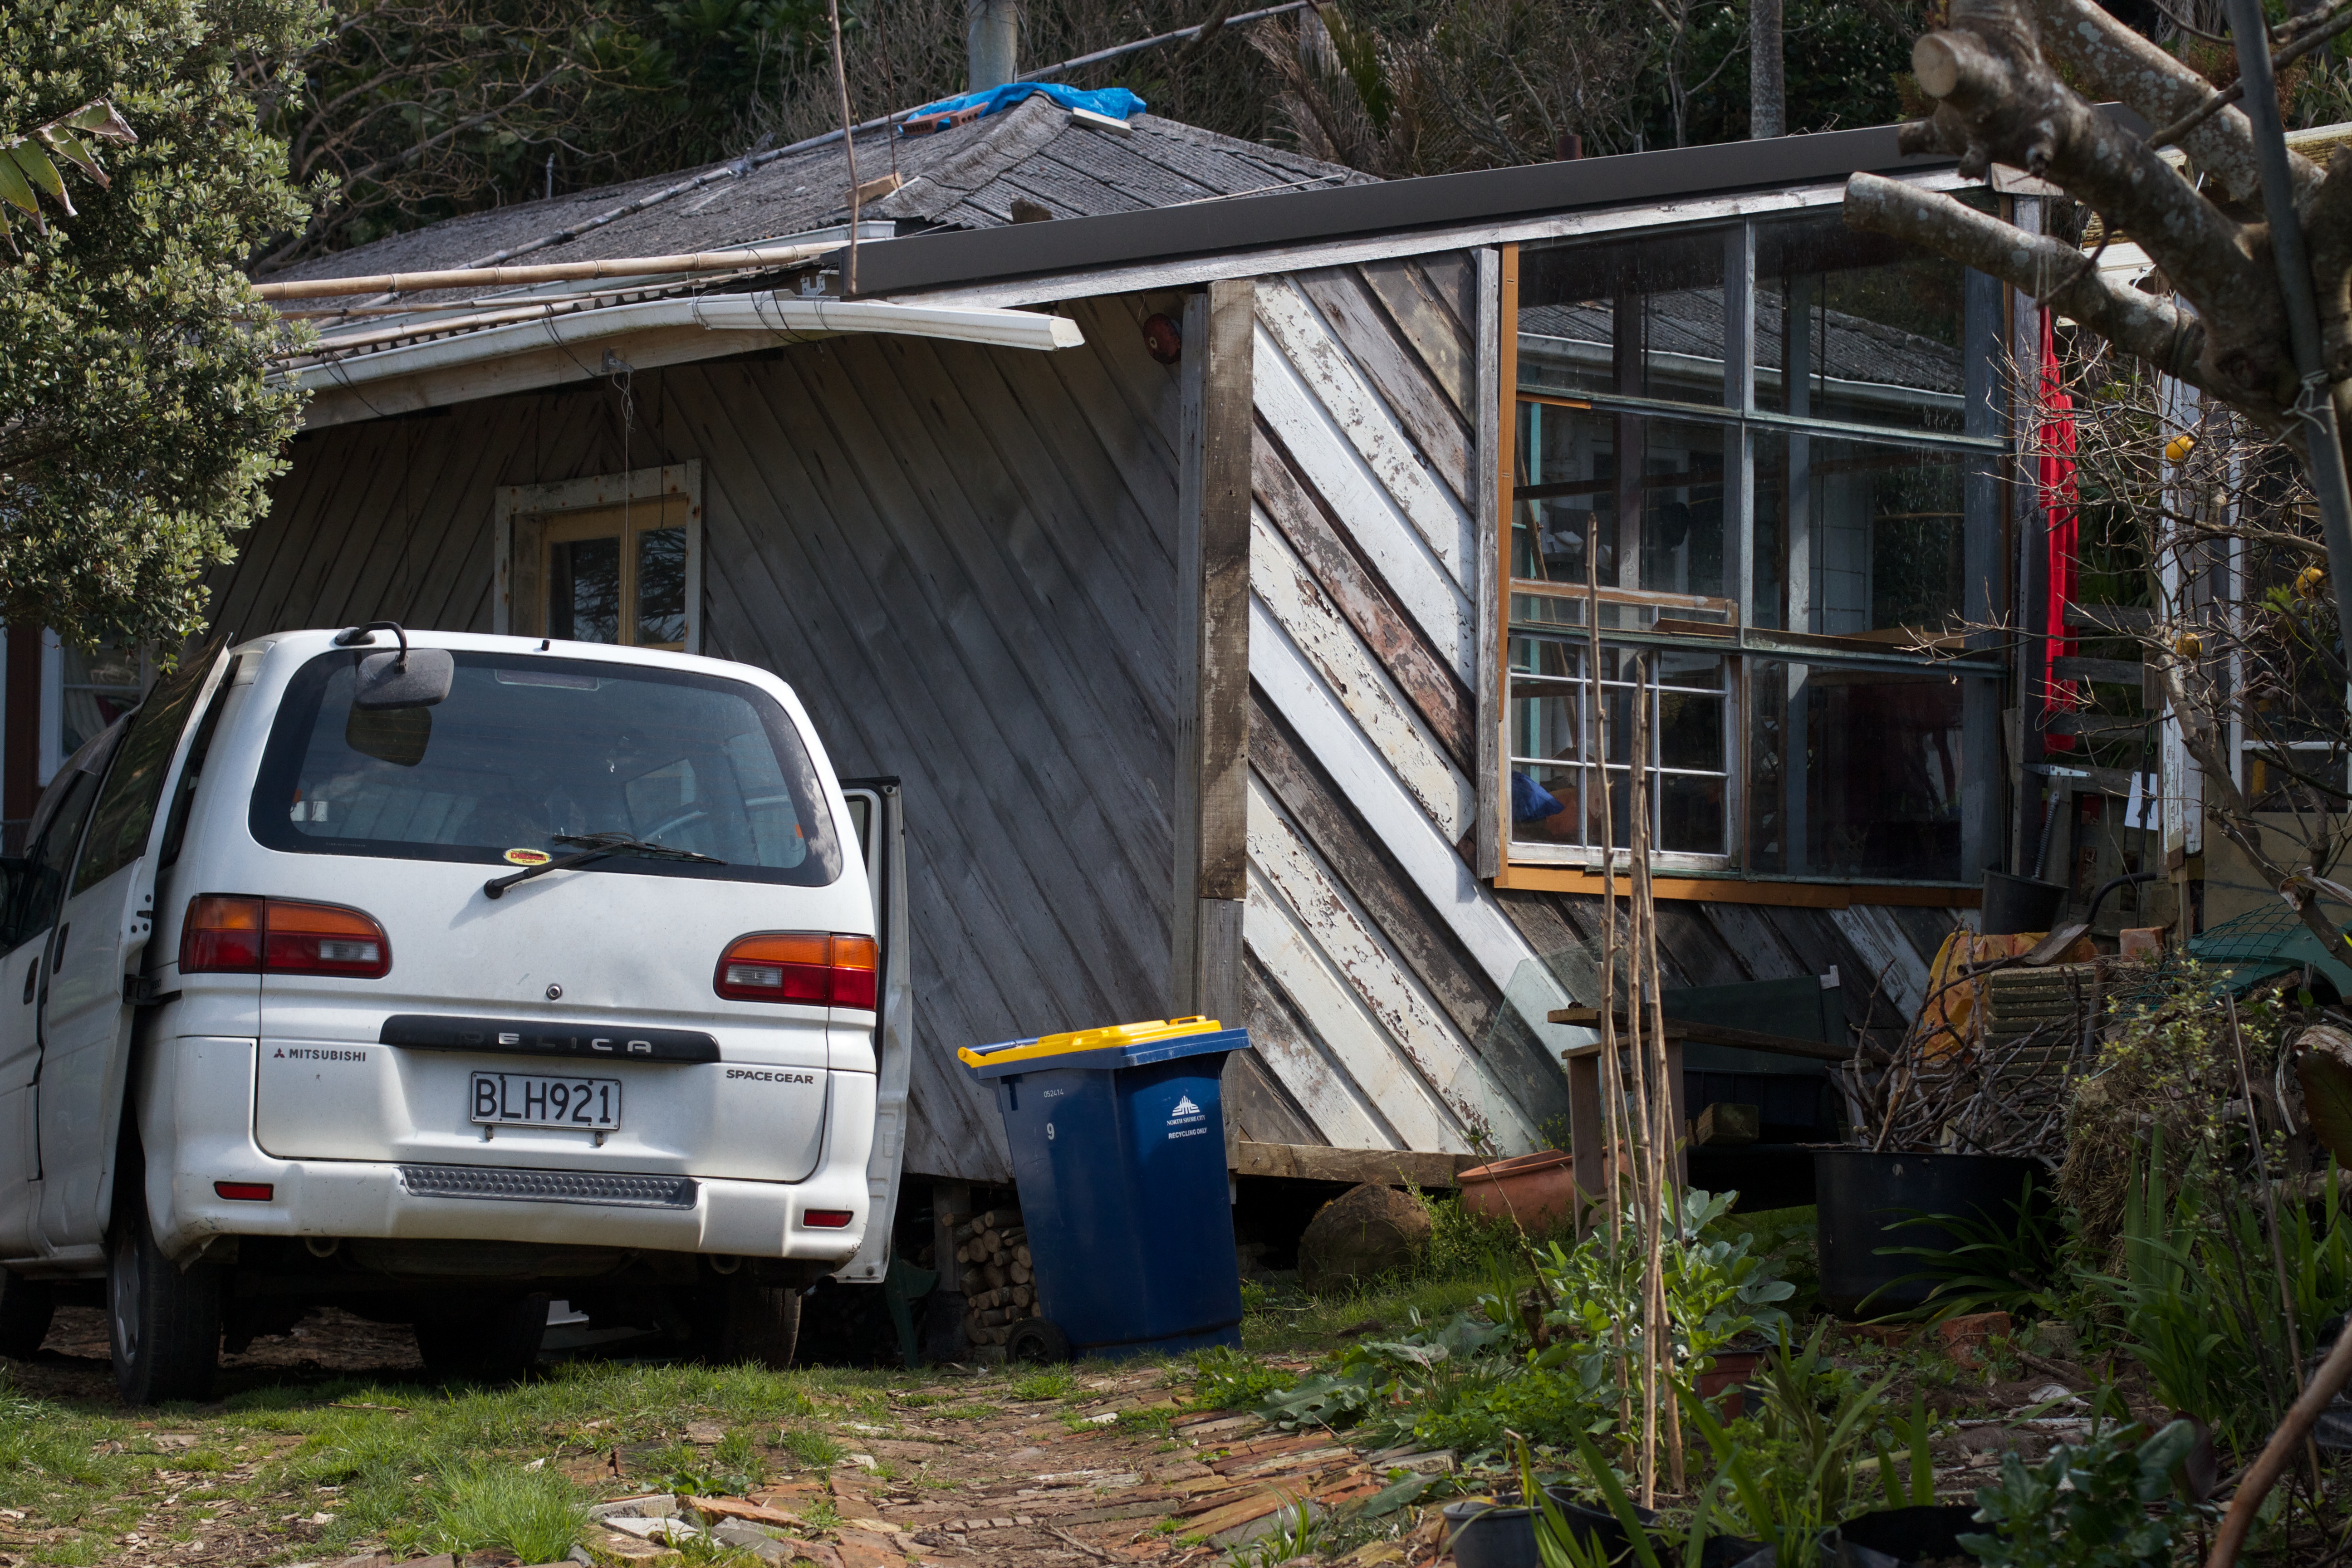
home, shack, vehicle, 2014365, geological phenomenon, off roading